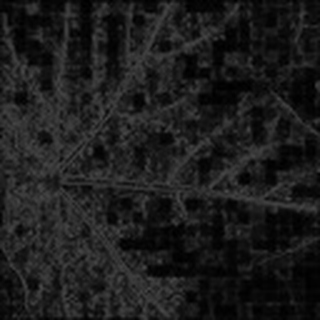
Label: cotton_aphids